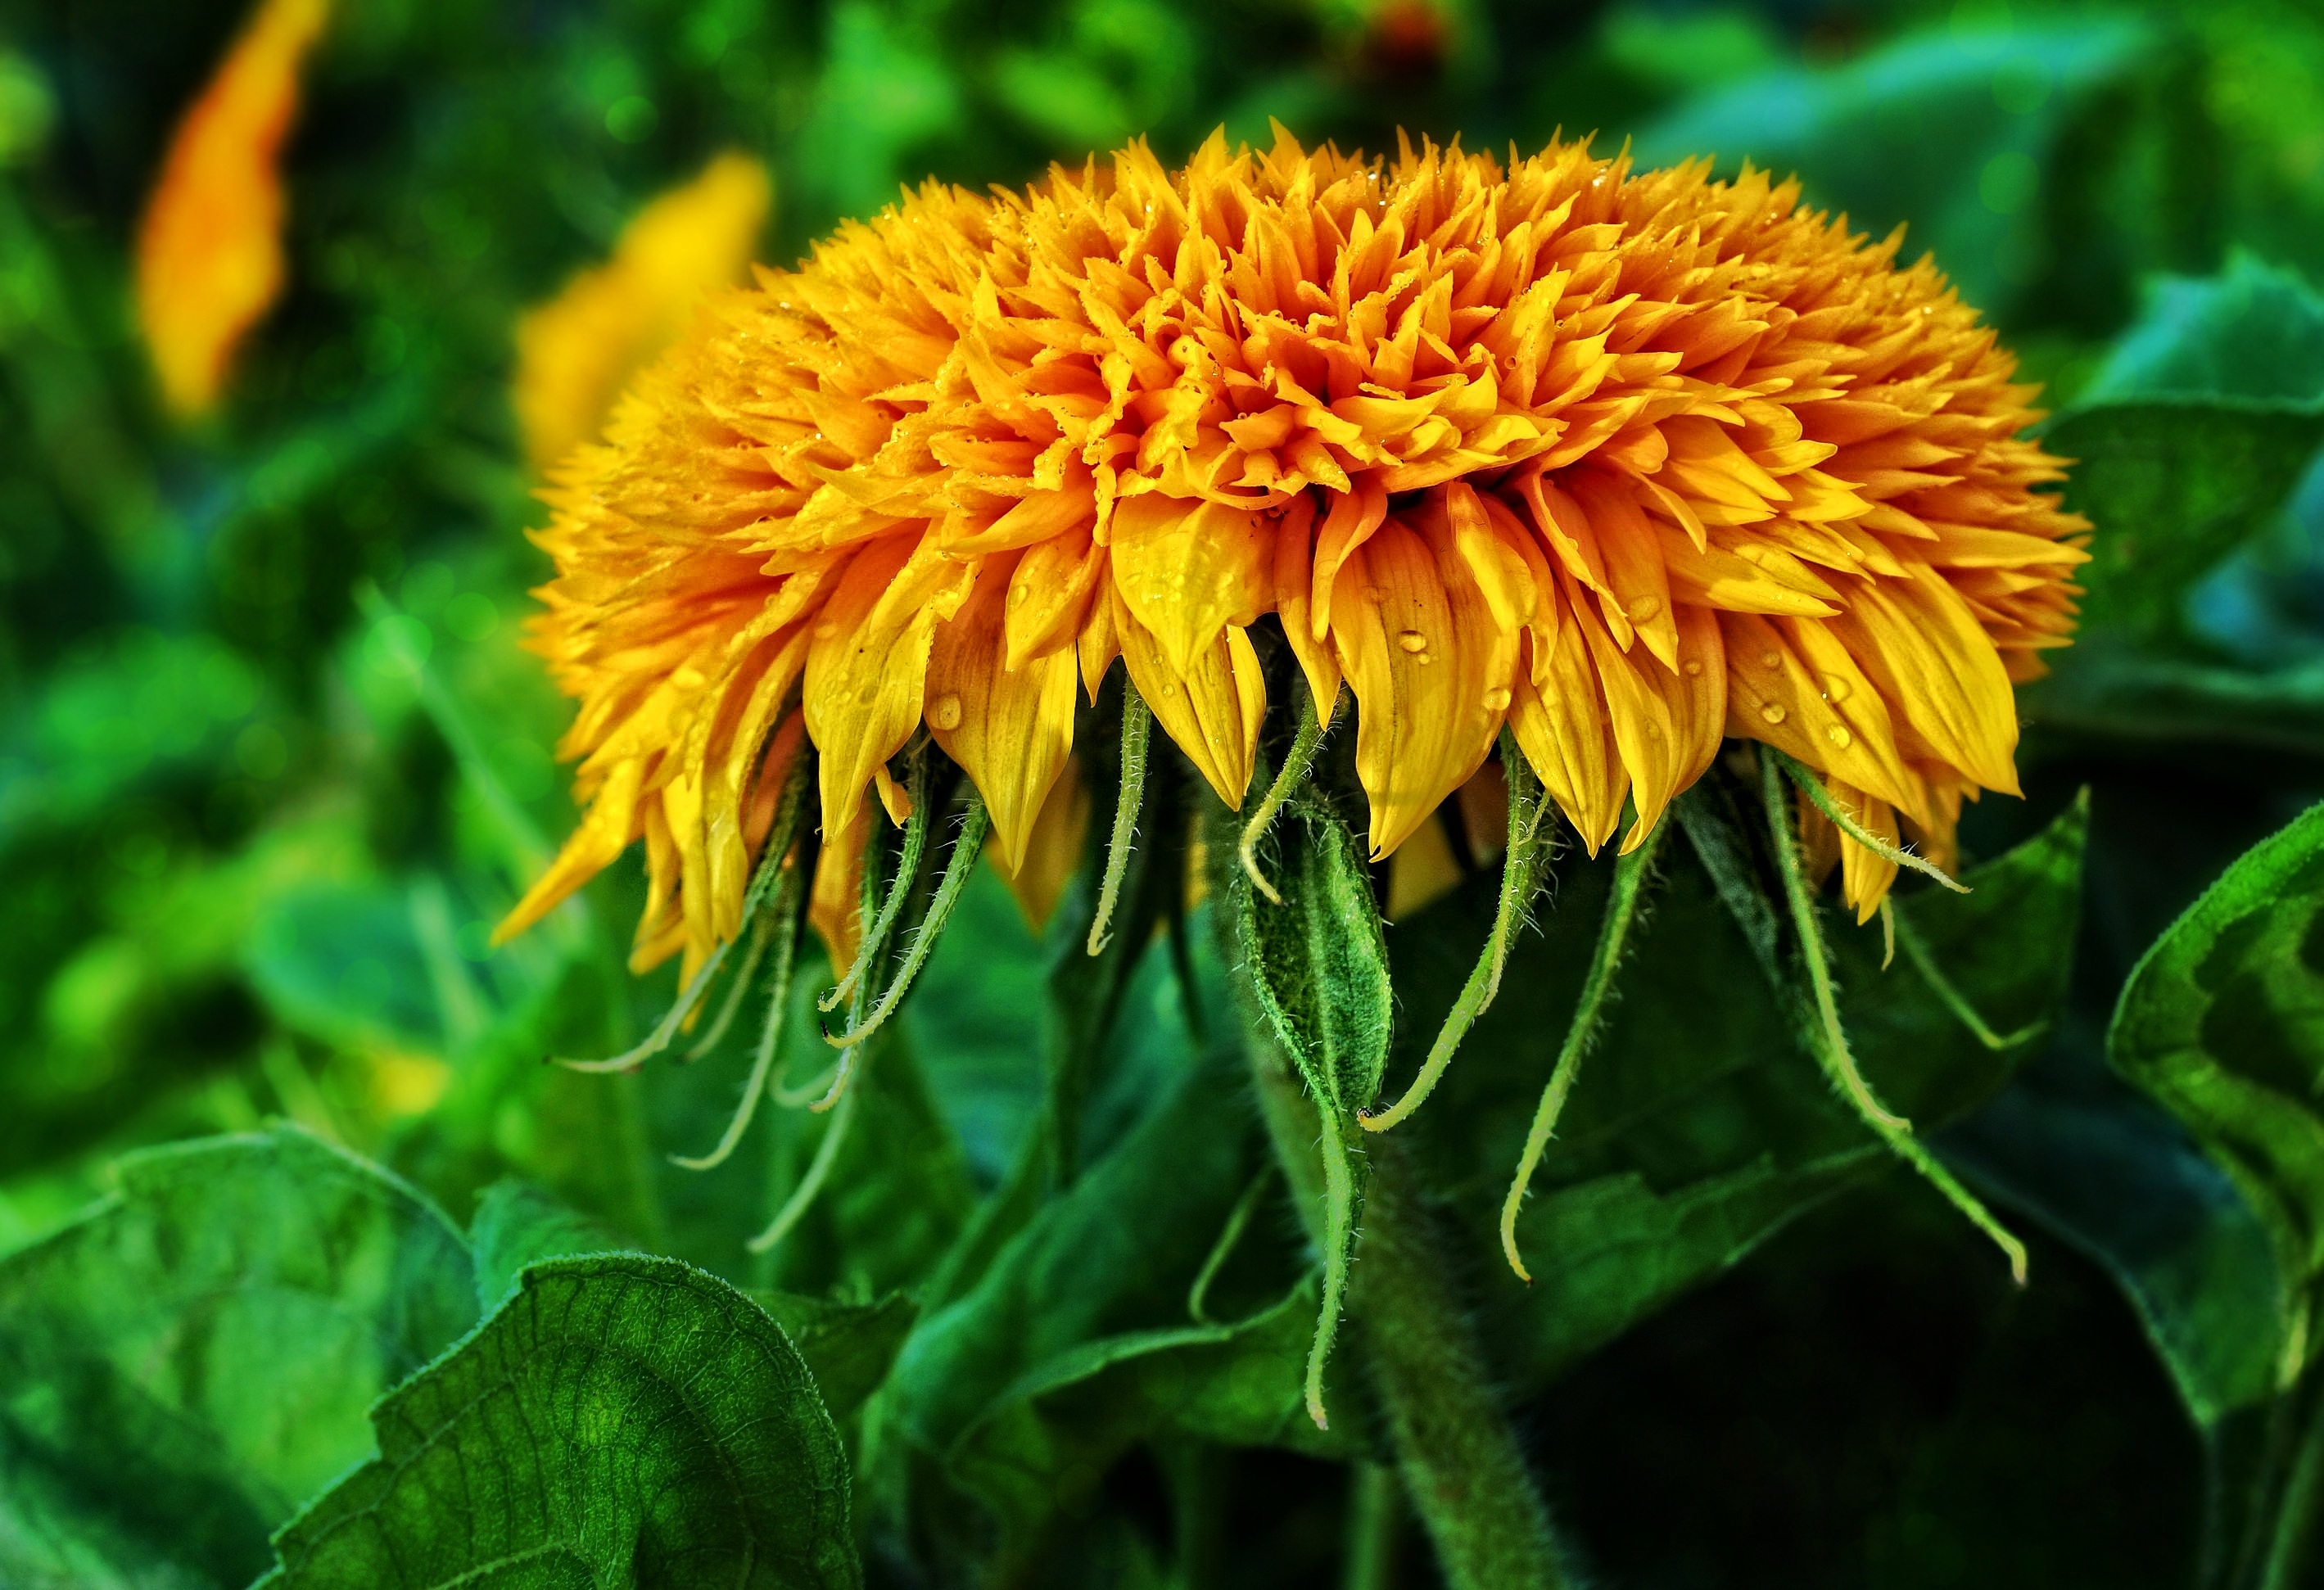
blossom, plant, flower, petal, bloom, green, botany, yellow, flora, sunflower, tagetes, macro photography, flowering plant, daisy family, summer flower, asterales, annual plant, plant stem, land plant